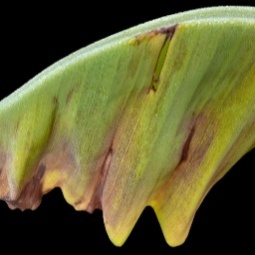
Label: Potassium